Bree (Middle-earth)

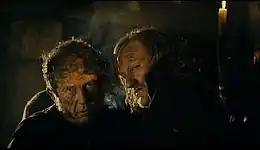
Detail of a frame from a Peter Jackson film

Butterbur appears in both Ralph Bakshi's animated 1978 adaptation of "The Lord of the Rings" and Peter Jackson's epic live-action 2001 film "", but in both adaptations most of his scenes are cut. Alan Tilvern voiced Butterbur (credited as "Innkeeper") in the animated film, while David Weatherley played him in Jackson's epic. James Grout played Butterbur in BBC Radio's 1981 serialization of "The Lord of the Rings". In the 1991 low-budget Russian adaptation of "The Fellowship of the Ring", "Khraniteli", he appears as "Lavr Narkiss", played by Nikolay Burov. In the 1993 television miniseries "Hobitit" by Finnish broadcaster Yle, Butterbur ("Viljami Voivalvatti" in Finnish, meaning "William Butter") was portrayed by Mikko Kivinen.